Arthur McElhone

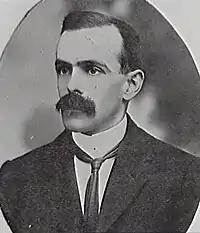
McElhone in

Arthur Joseph McElhone (22 July 1868 – 17 June 1946) was an Australian politician and businessman. An independent, McElhone was a long-serving alderman for the City of Sydney, originally from 1899 to 1927, and again from 1930 until his death in 1946. In 1935, he became Lord Mayor of Sydney, following the death of Sir Alfred Parker. He was also twice chairman of the Sydney County Council (1937–1938, 1945–1946). He served as a director of the Royal Prince Alfred Hospital for 27 years.